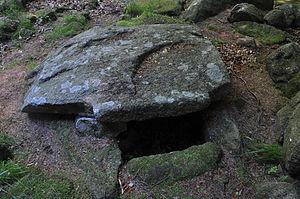
Cette liste non exhaustive recense les principaux sites mégalithiques du comté de Dublin.